Gloria (2013 film)

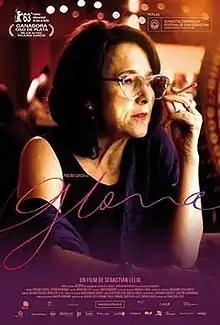
Theatrical release poster

Gloria is a 2013 drama film produced, co-written and directed by Sebastián Lelio. Paulina García stars in the title role, a 58-year-old woman who starts dating again, 10 years after getting divorced. Sergio Hernández co-stars as her unreliable new boyfriend Rodolfo.